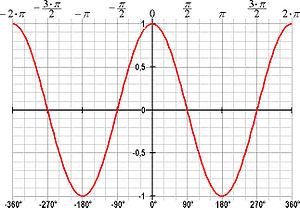
La fonction cosinus est une fonction mathématique paire d'un angle. Dans un triangle rectangle, le cosinus d'un angle est le rapport de la longueur du côté adjacent par la longueur de l'hypoténuse.